Sky position (RA, Dec in degrees): 324.522, -0.4829
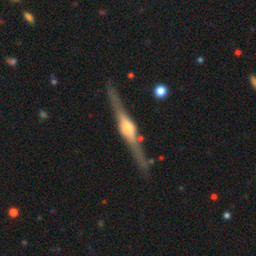
Galaxy morphology: Edge-on Galaxies with Bulge